Nicky Winmar

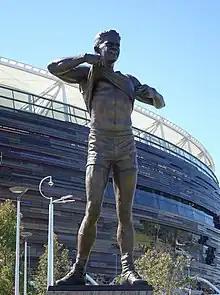
Statue based on the famous 1993 photo, outside Perth Stadium, erected 2019

Winmar's gesture, described as a "powerful statement", an "anti-racist symbol", and one of the "most poignant" images in Australian sport, has been credited as a catalyst for the movement against racism in Australian football, and compared to the black power salute performed by American athletes at the 1968 Summer Olympics in terms of impact. It has been described as one of the most memorable images in Australian sporting history.